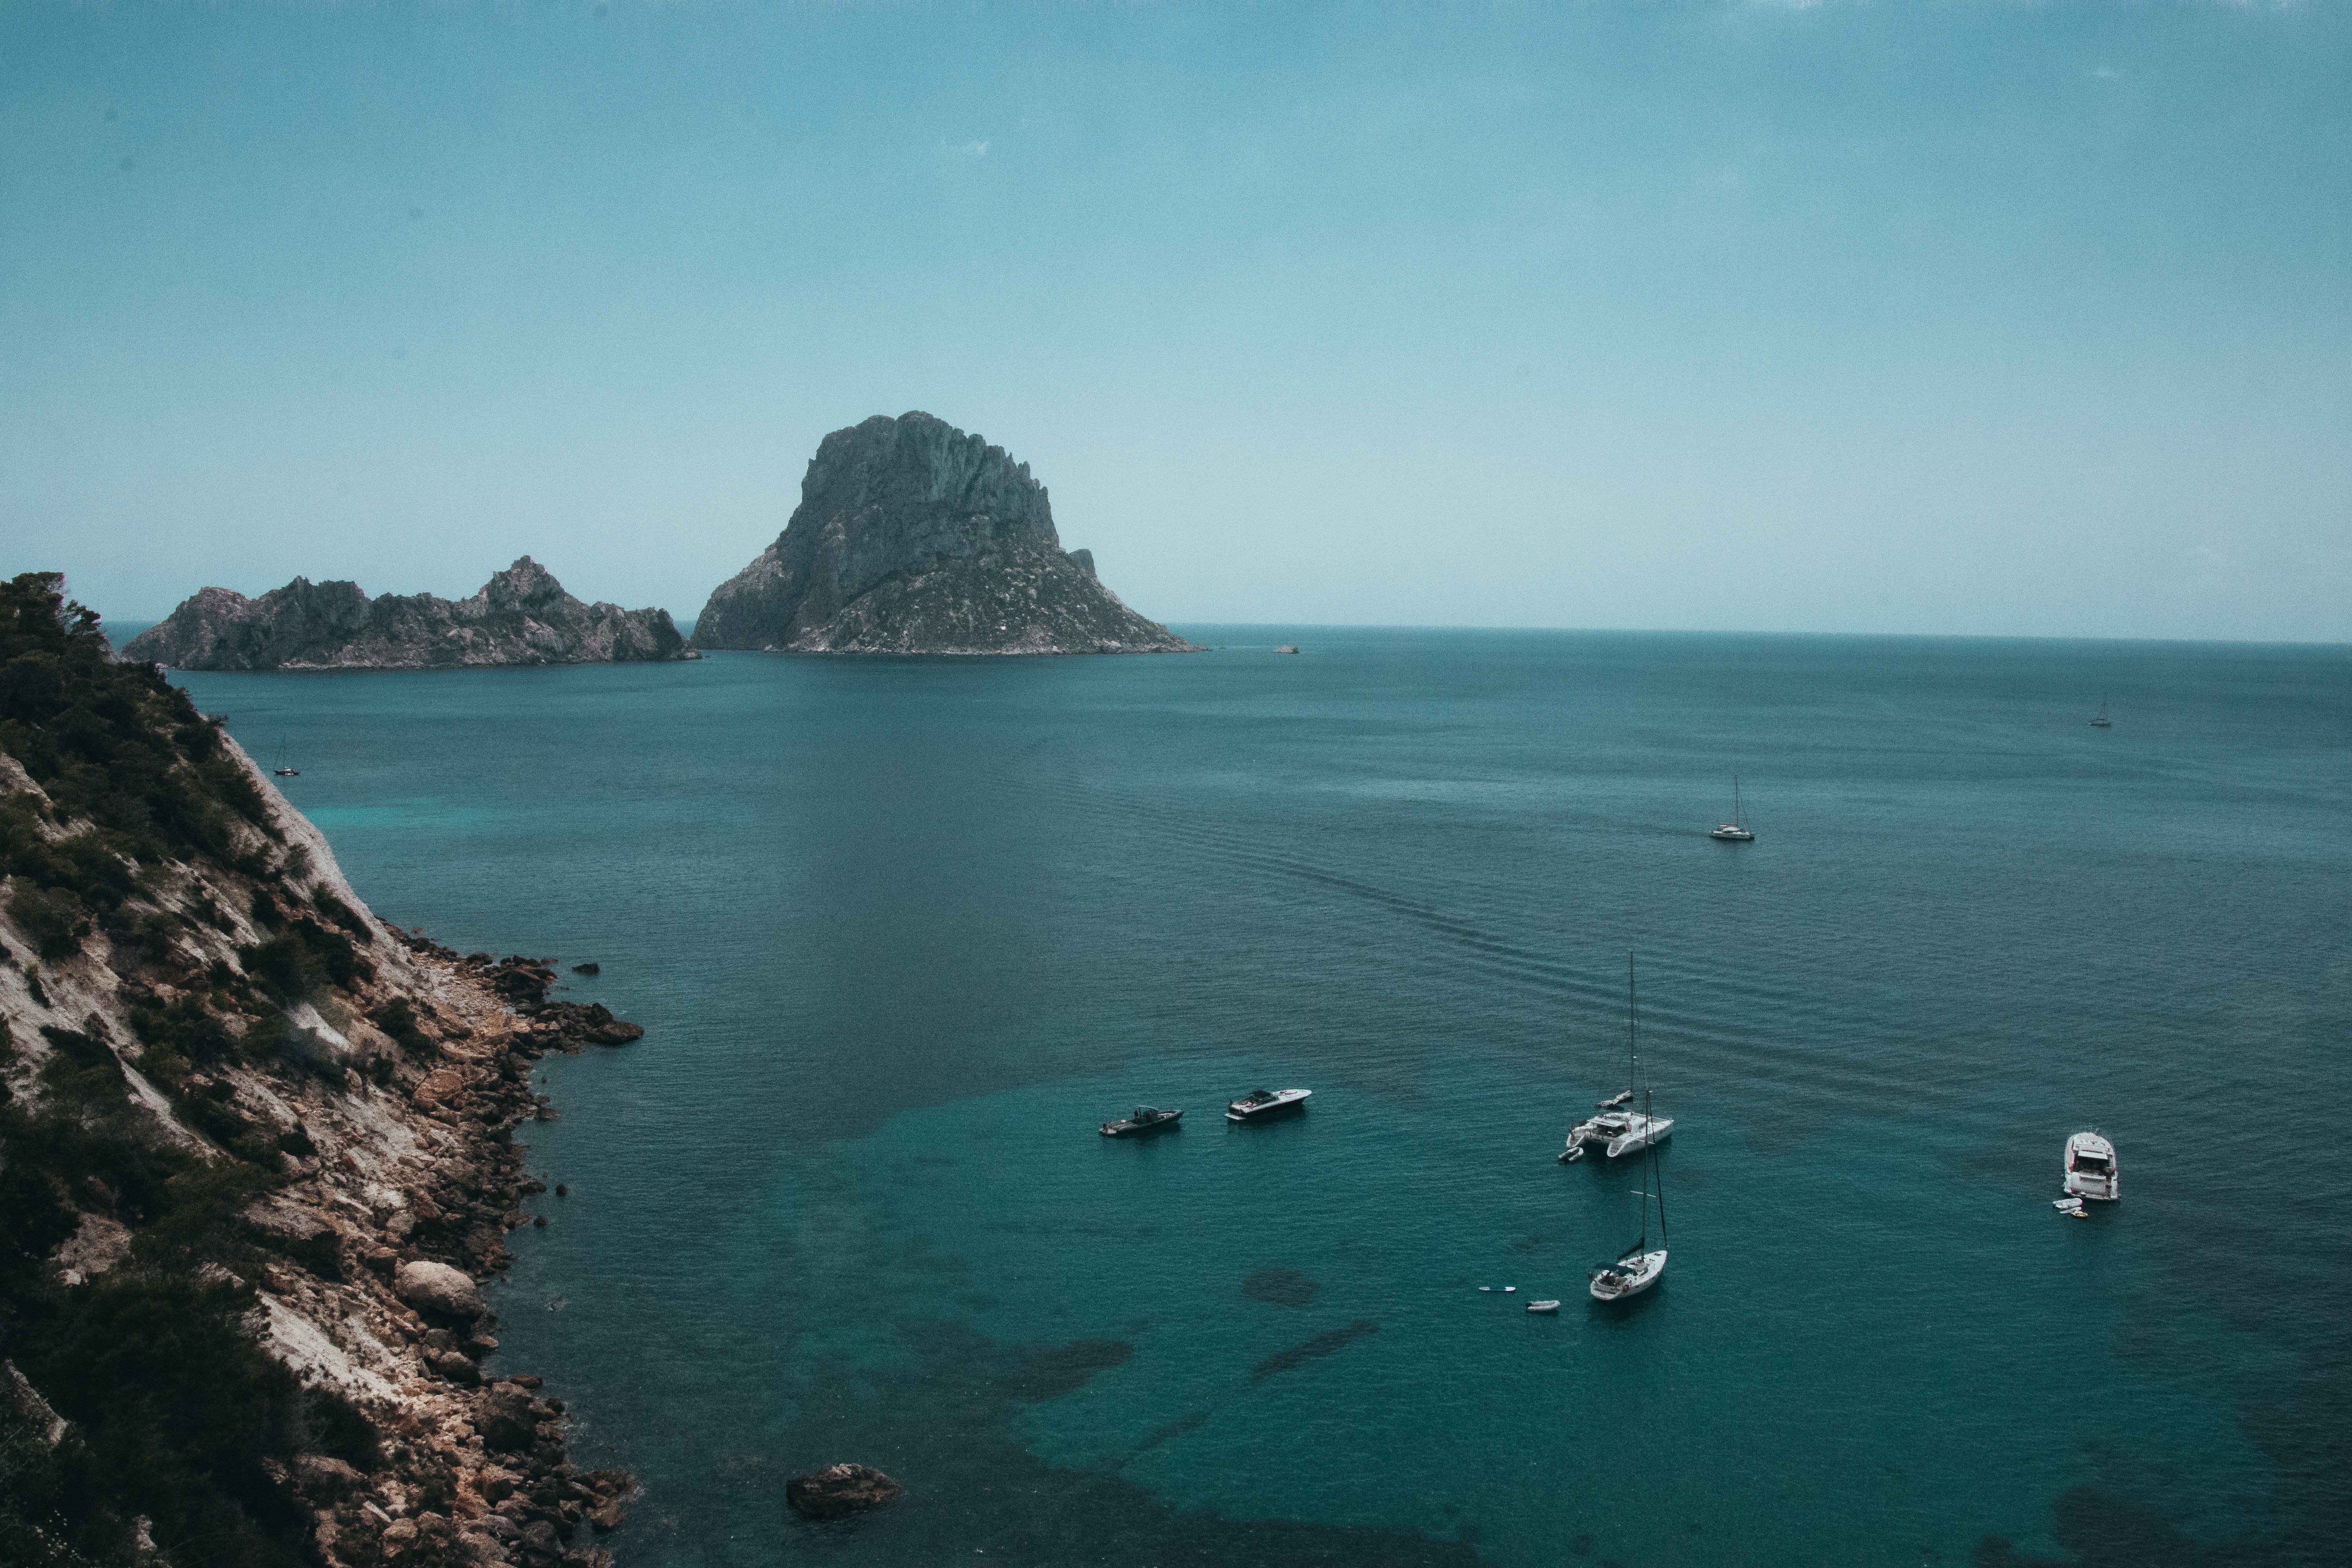
body of water, sea, coast, coastal and oceanic landforms, ocean, bight, rock, promontory, sky, bay, water, azure, beach, headland, klippe, horizon, cliff, calm, cape, photography, tourism, vacation, landscape, cove, formation, tropics, islet, terrain, island